Eugène Anspach

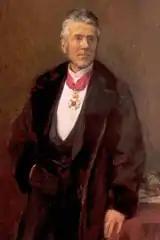
Portrait of Anspach by the artist Herman Richir.

Eugène Guillaume Anspach (7 February 1833 – 21 December 1890) was a Belgian lawyer, civil servant, and former governor of the National Bank of Belgium (NBB) from 1888 until 1890. Born in Brussels, he was a convinced protestant.